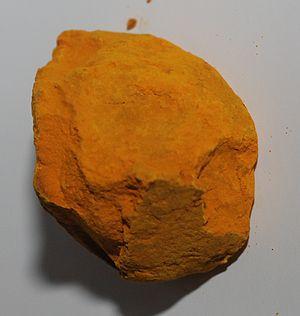
Le jaune indien est un colorant naturel jaune orangé.